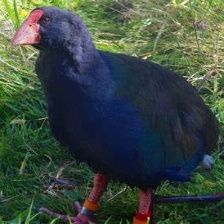
Species: TAKAHE
Scientific name: PORPHYRIO HOCHSTETTERI
ImageNet parent category: european_gallinule